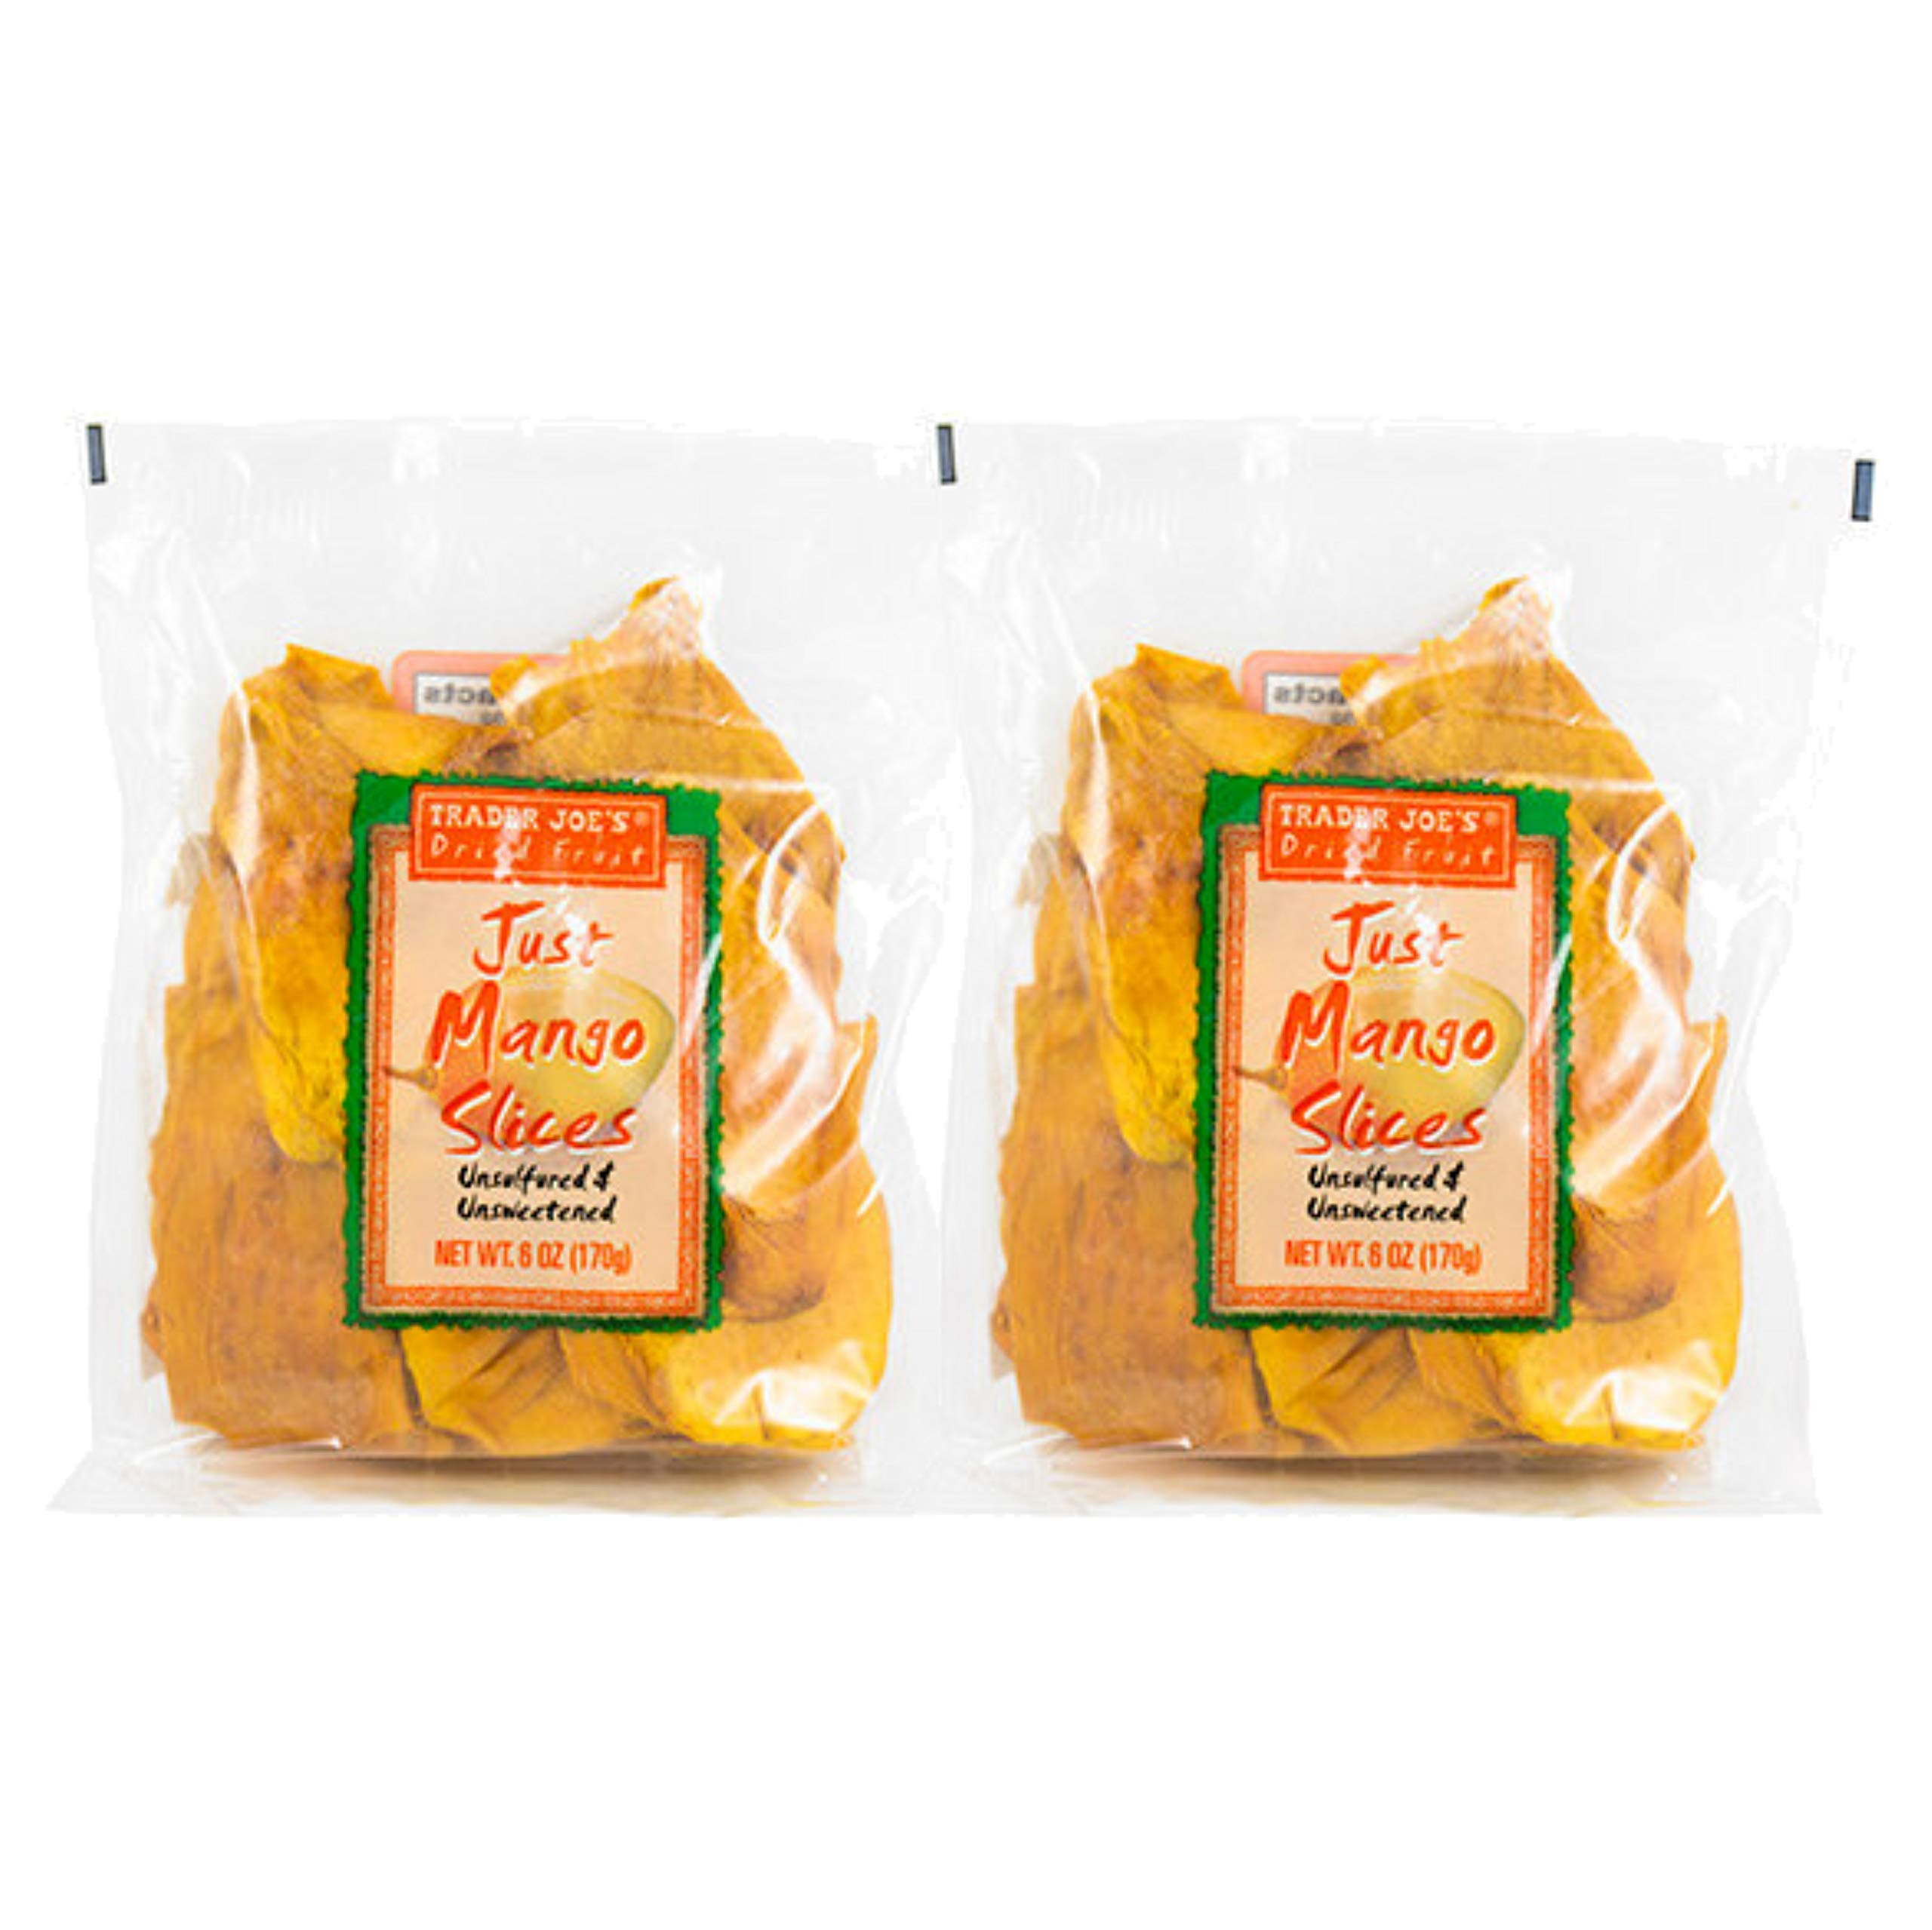
Item Name: Trader Joe's Just Mango Slices Unsulfured, Unsweetened Dried Fruit: 2 Pack (6 oz ea)
Bullet Point 1: Trader Joe's Just Mango Slices is made by a supplier that's been in the business of drying tropical fruit for more than 20 years
Bullet Point 2: They dry several varieties of mango, so depending on what's most ripe when, you could find slices of Kent, Haden, Keitt, or Ataulfo mangoes inside the bag!
Bullet Point 3: They're peeled, seeded, and sliced by hand – the slices aren't uniform, but they are loaded with fresh, natural mango flavor - No additives, no preservatives, no colors. Just Mango Slices.
Bullet Point 4: 2 Count (6 oz Bags) || Unsulfured, Unsweetened
Bullet Point 5: They're a great addition to cereals, salads, baked goods, or eaten for a high-energy snack
Value: 12.0
Unit: Ounce

Price: 17.44